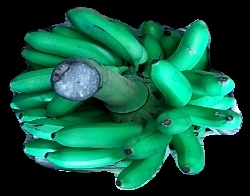
Variety: rasbale
Grade: grade1